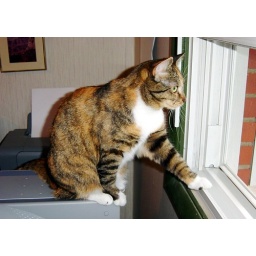
On the computer in the den, looking out the window at the birds and squirrels. Taken by Edgar.